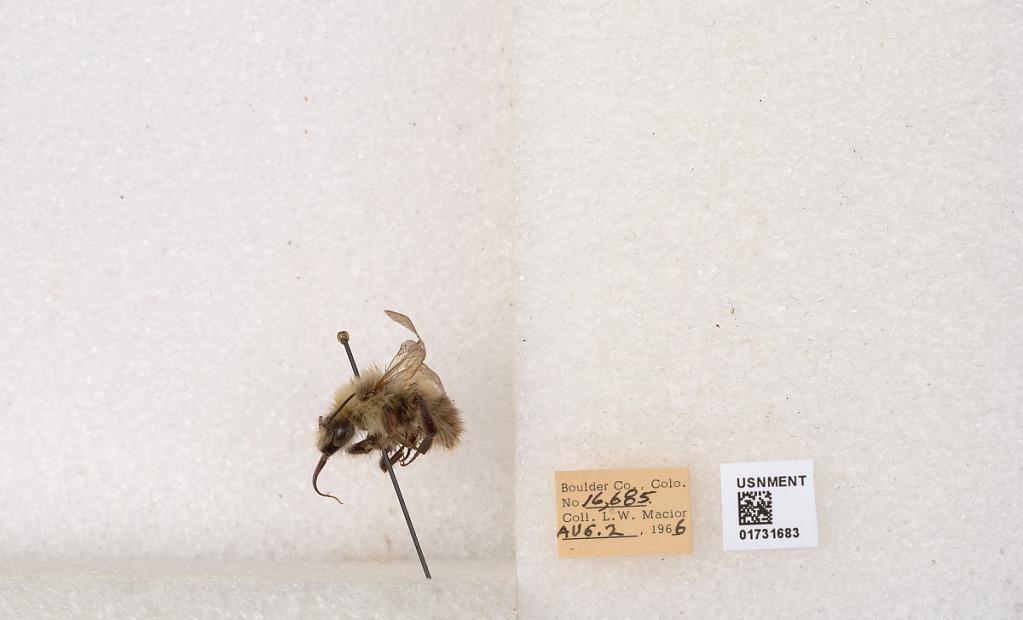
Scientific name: Bombus kirbyellus
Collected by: L. Macior
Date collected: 1966-8-2
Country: United States
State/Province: Colorado
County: Boulder
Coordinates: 40.0925, -105.358